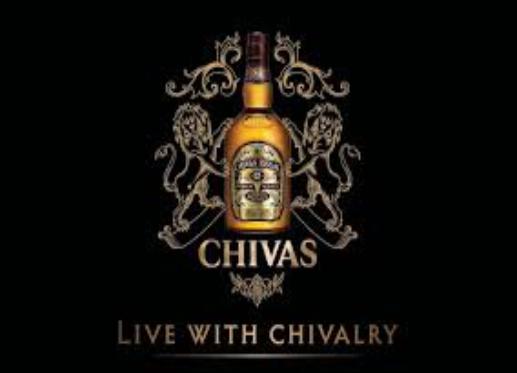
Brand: CHIVAS REGAL
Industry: Food